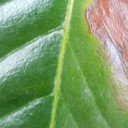
Label: Phoma